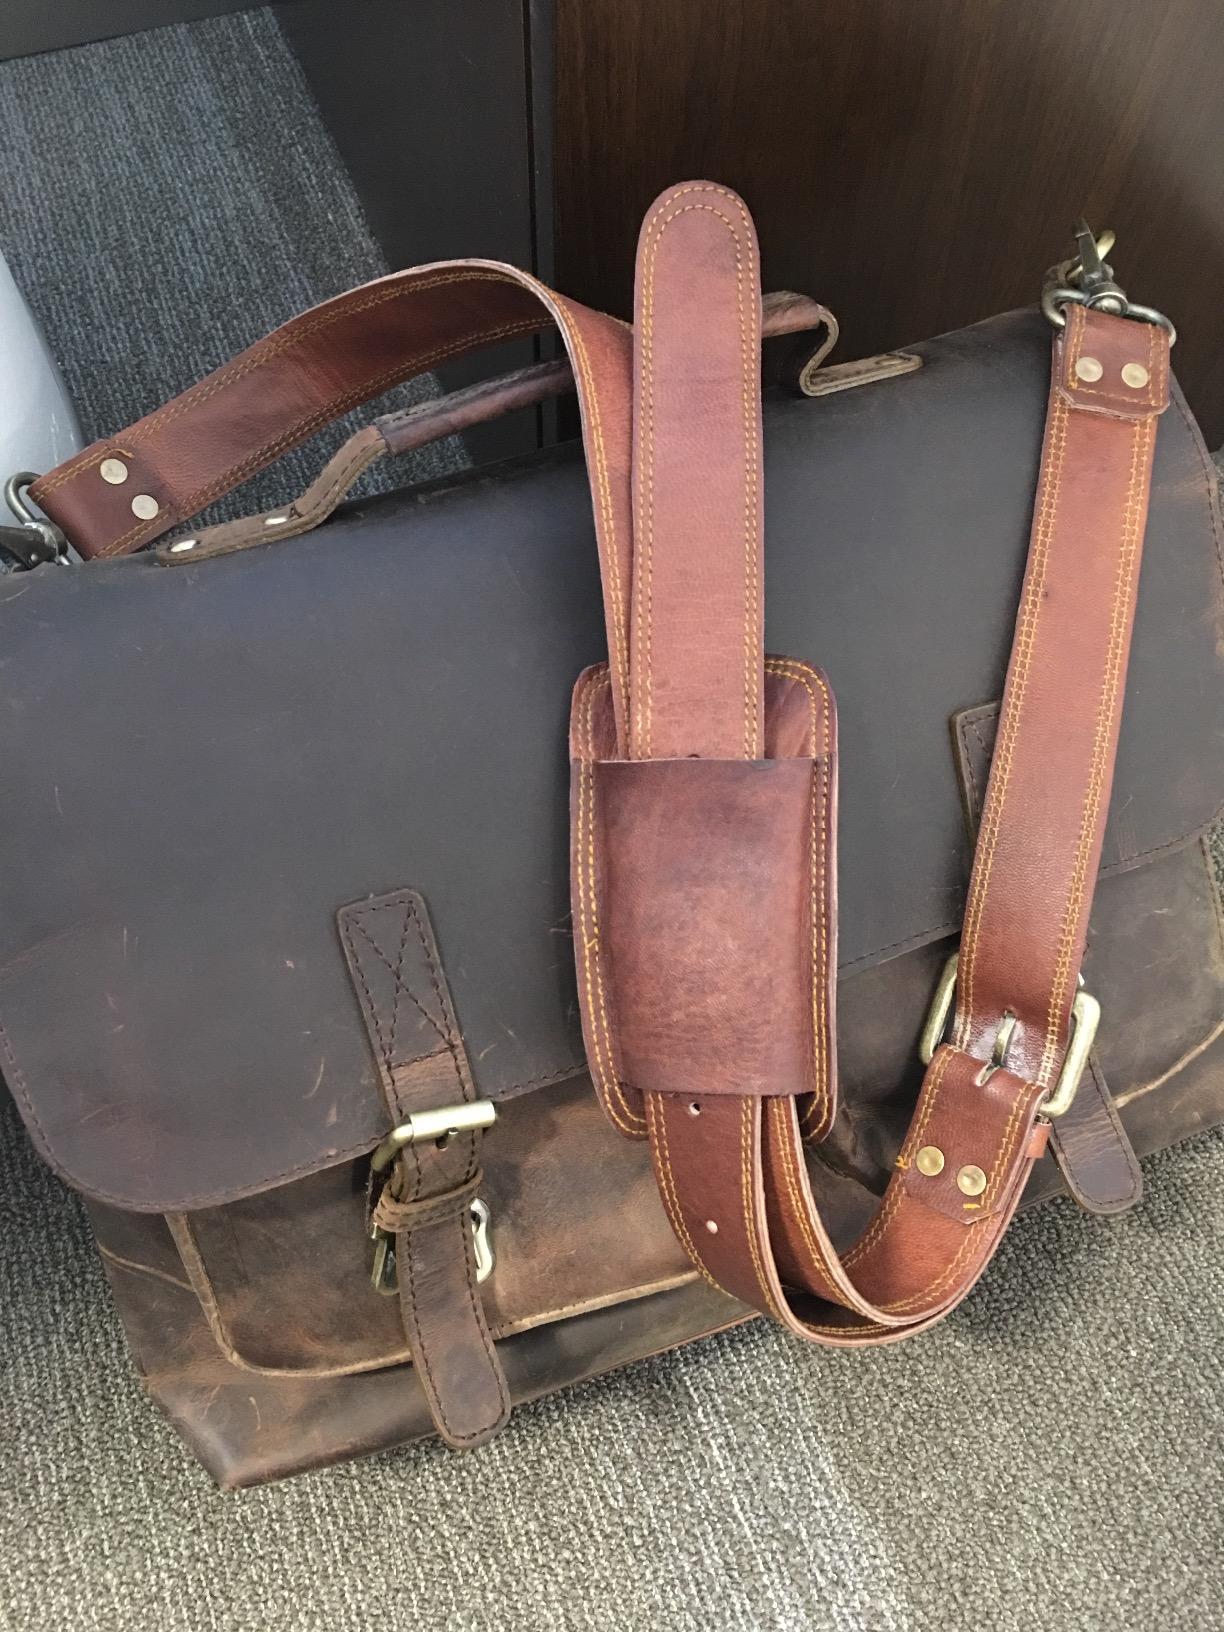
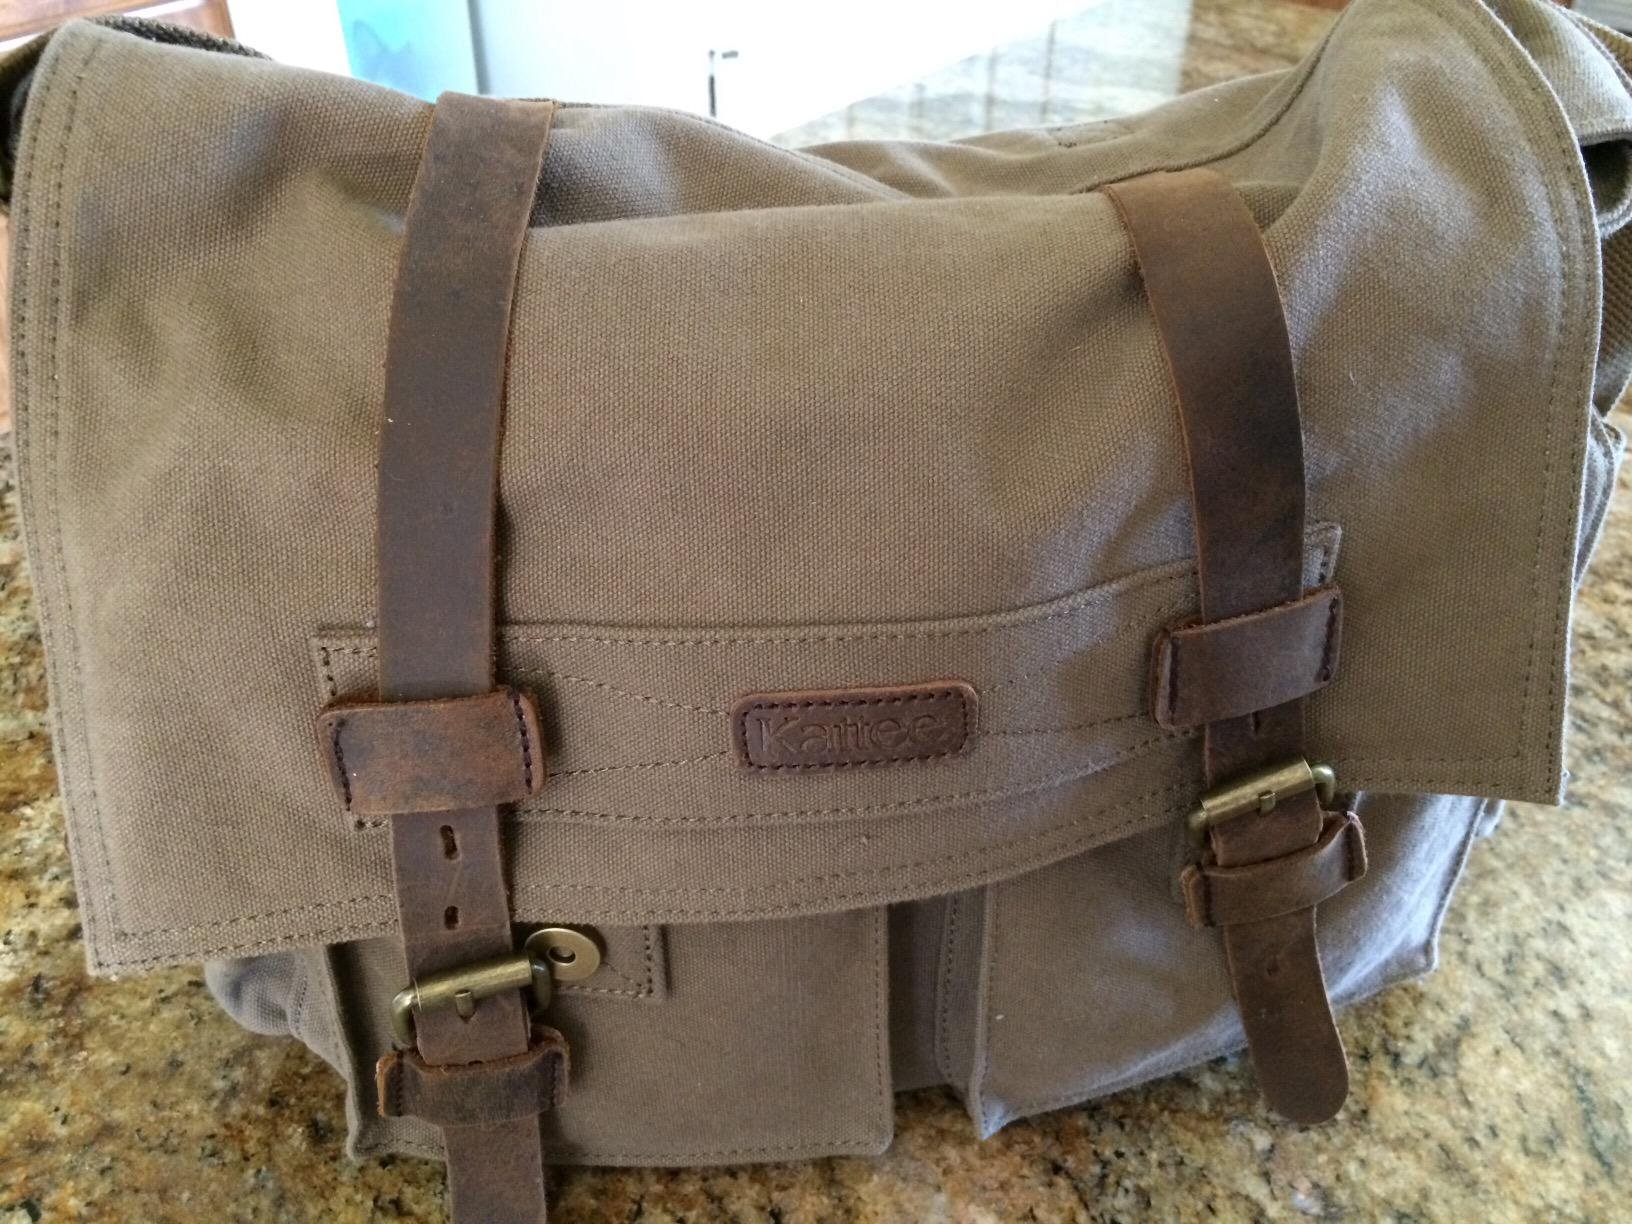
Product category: bag
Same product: no